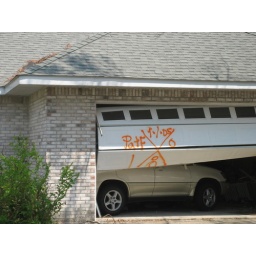
The water floated the car and tirned it around. Six people in an asian family died here.